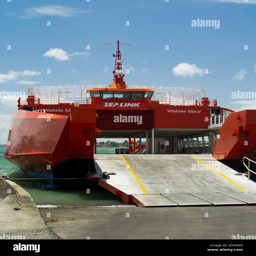
the ferry prepares to load vehicles